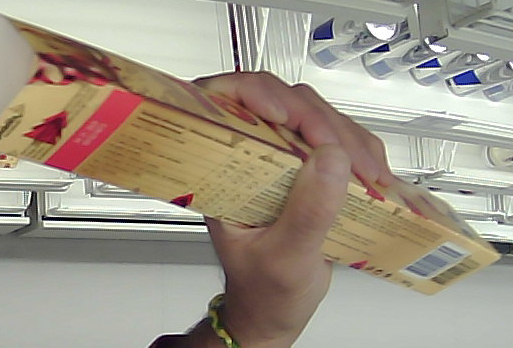
Product: toblerone_white